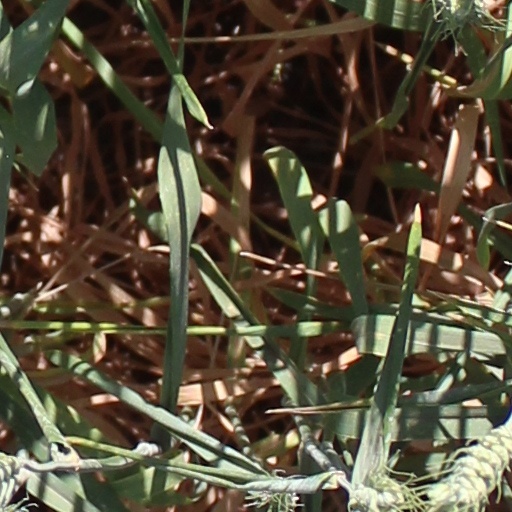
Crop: wheat